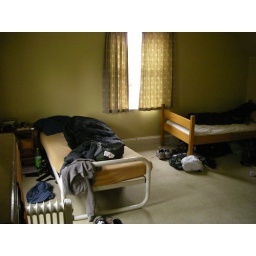
My bed in my new room in the upstairs of the main house